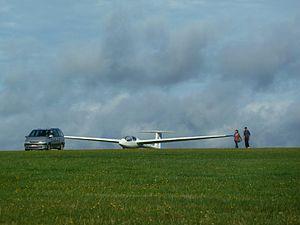
un planeur sur l'aérodrome de saint Hubert (EBSH)
L'aérodrome de Saint-Hubert est un aérodrome belge situé à Saint-Hubert, en province de Luxembourg dans la Région wallonne. Il est essentiellement dévolu aux loisirs aériens, particulièrement le vol à voile dont il héberge le Centre national, mais aussi l'aviation légère et de tourisme, l'apprentissage du pilotage en avion, ULM, hélicoptères et aérostats.